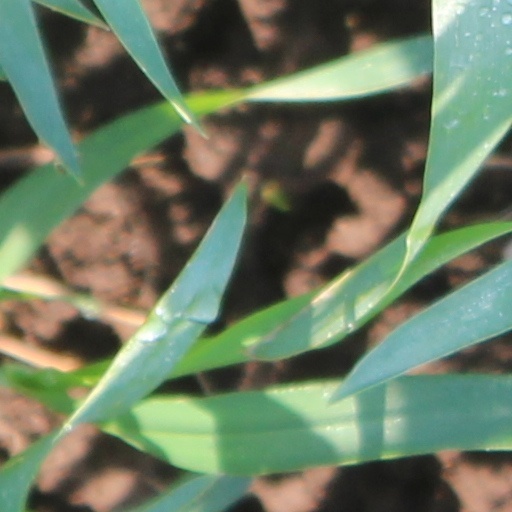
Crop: wheat